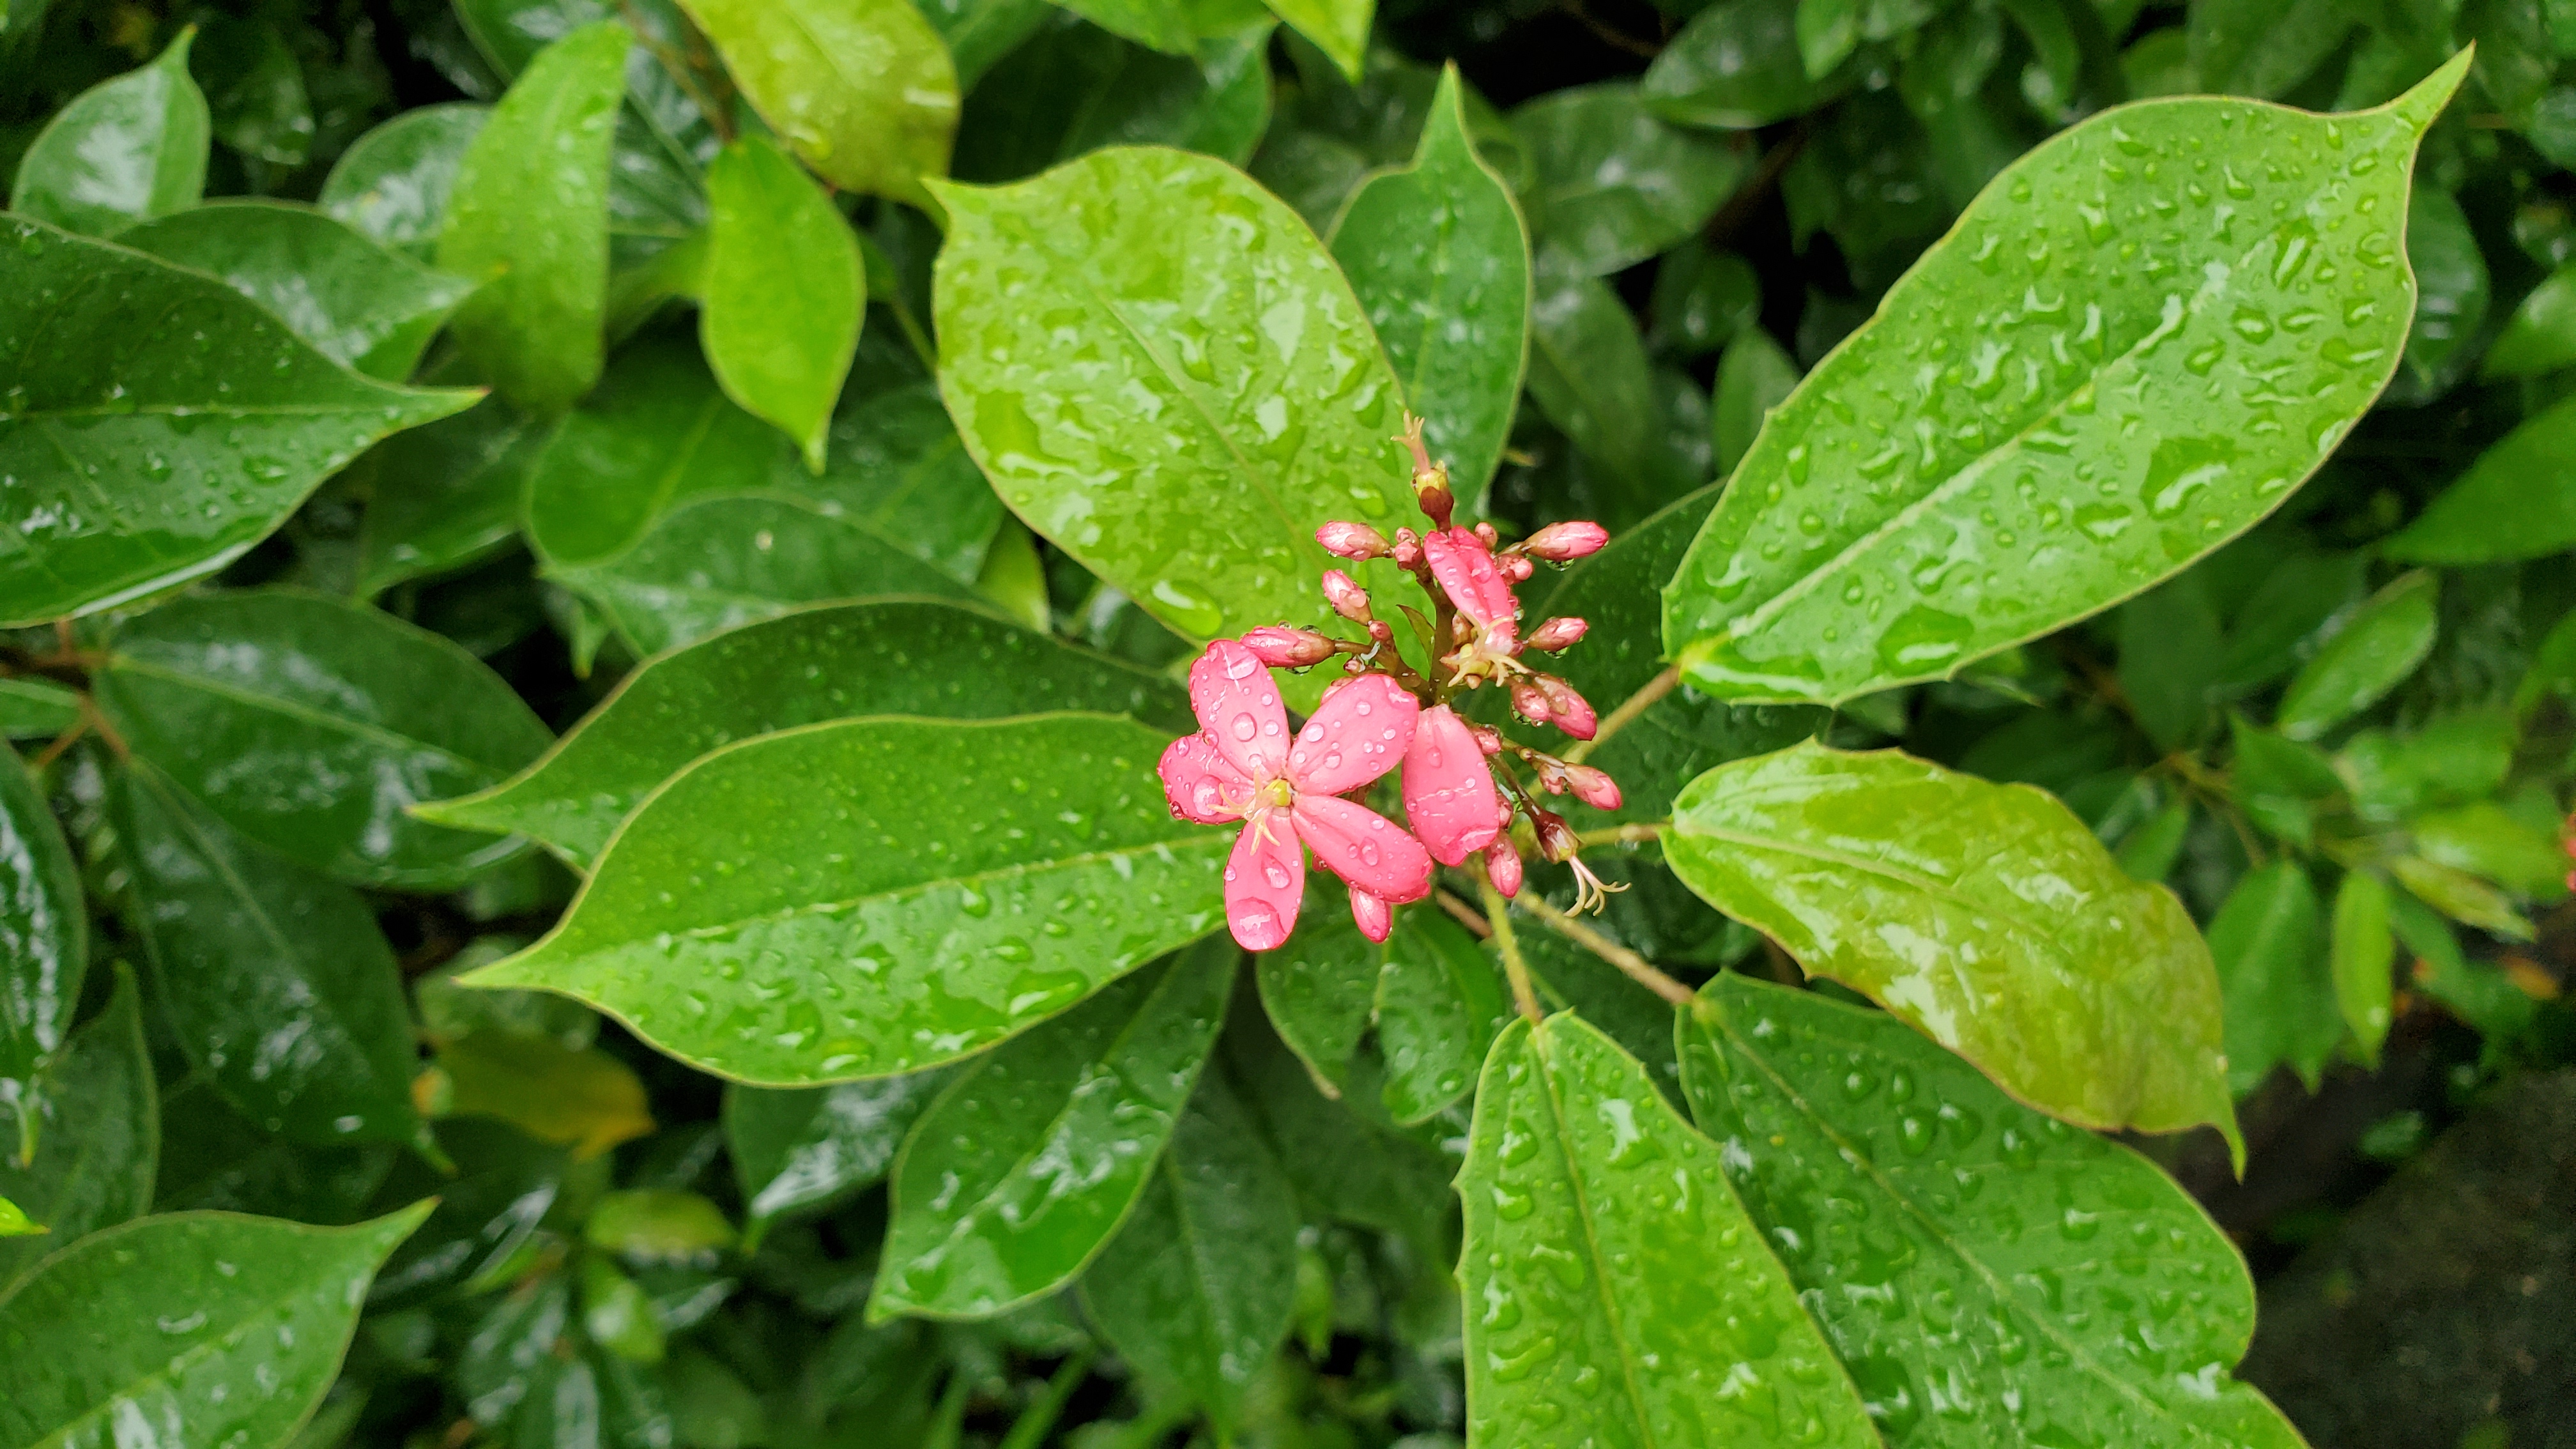
flowers, flower, flowering plant, leaf, plant, tree, annual plant